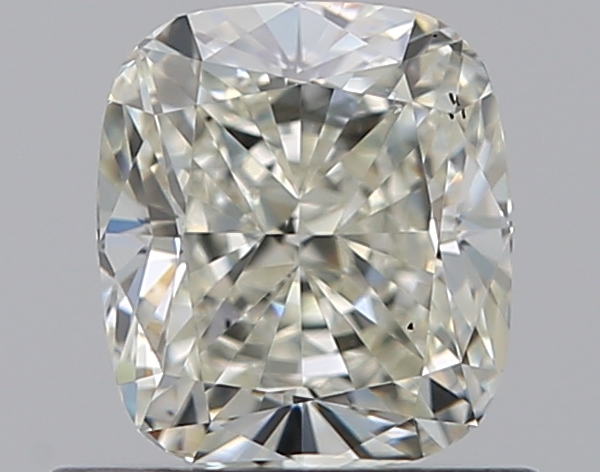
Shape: cushion
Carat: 0.7
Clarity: VS2
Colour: K
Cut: VG
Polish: EX
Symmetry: VG
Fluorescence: F
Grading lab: GIA
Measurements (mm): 5.26 x 4.67 x 3.32